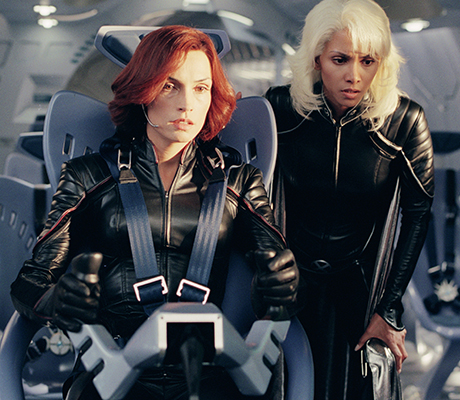
Gender: women